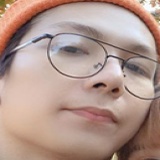
ca sĩ Kelvin Khánh